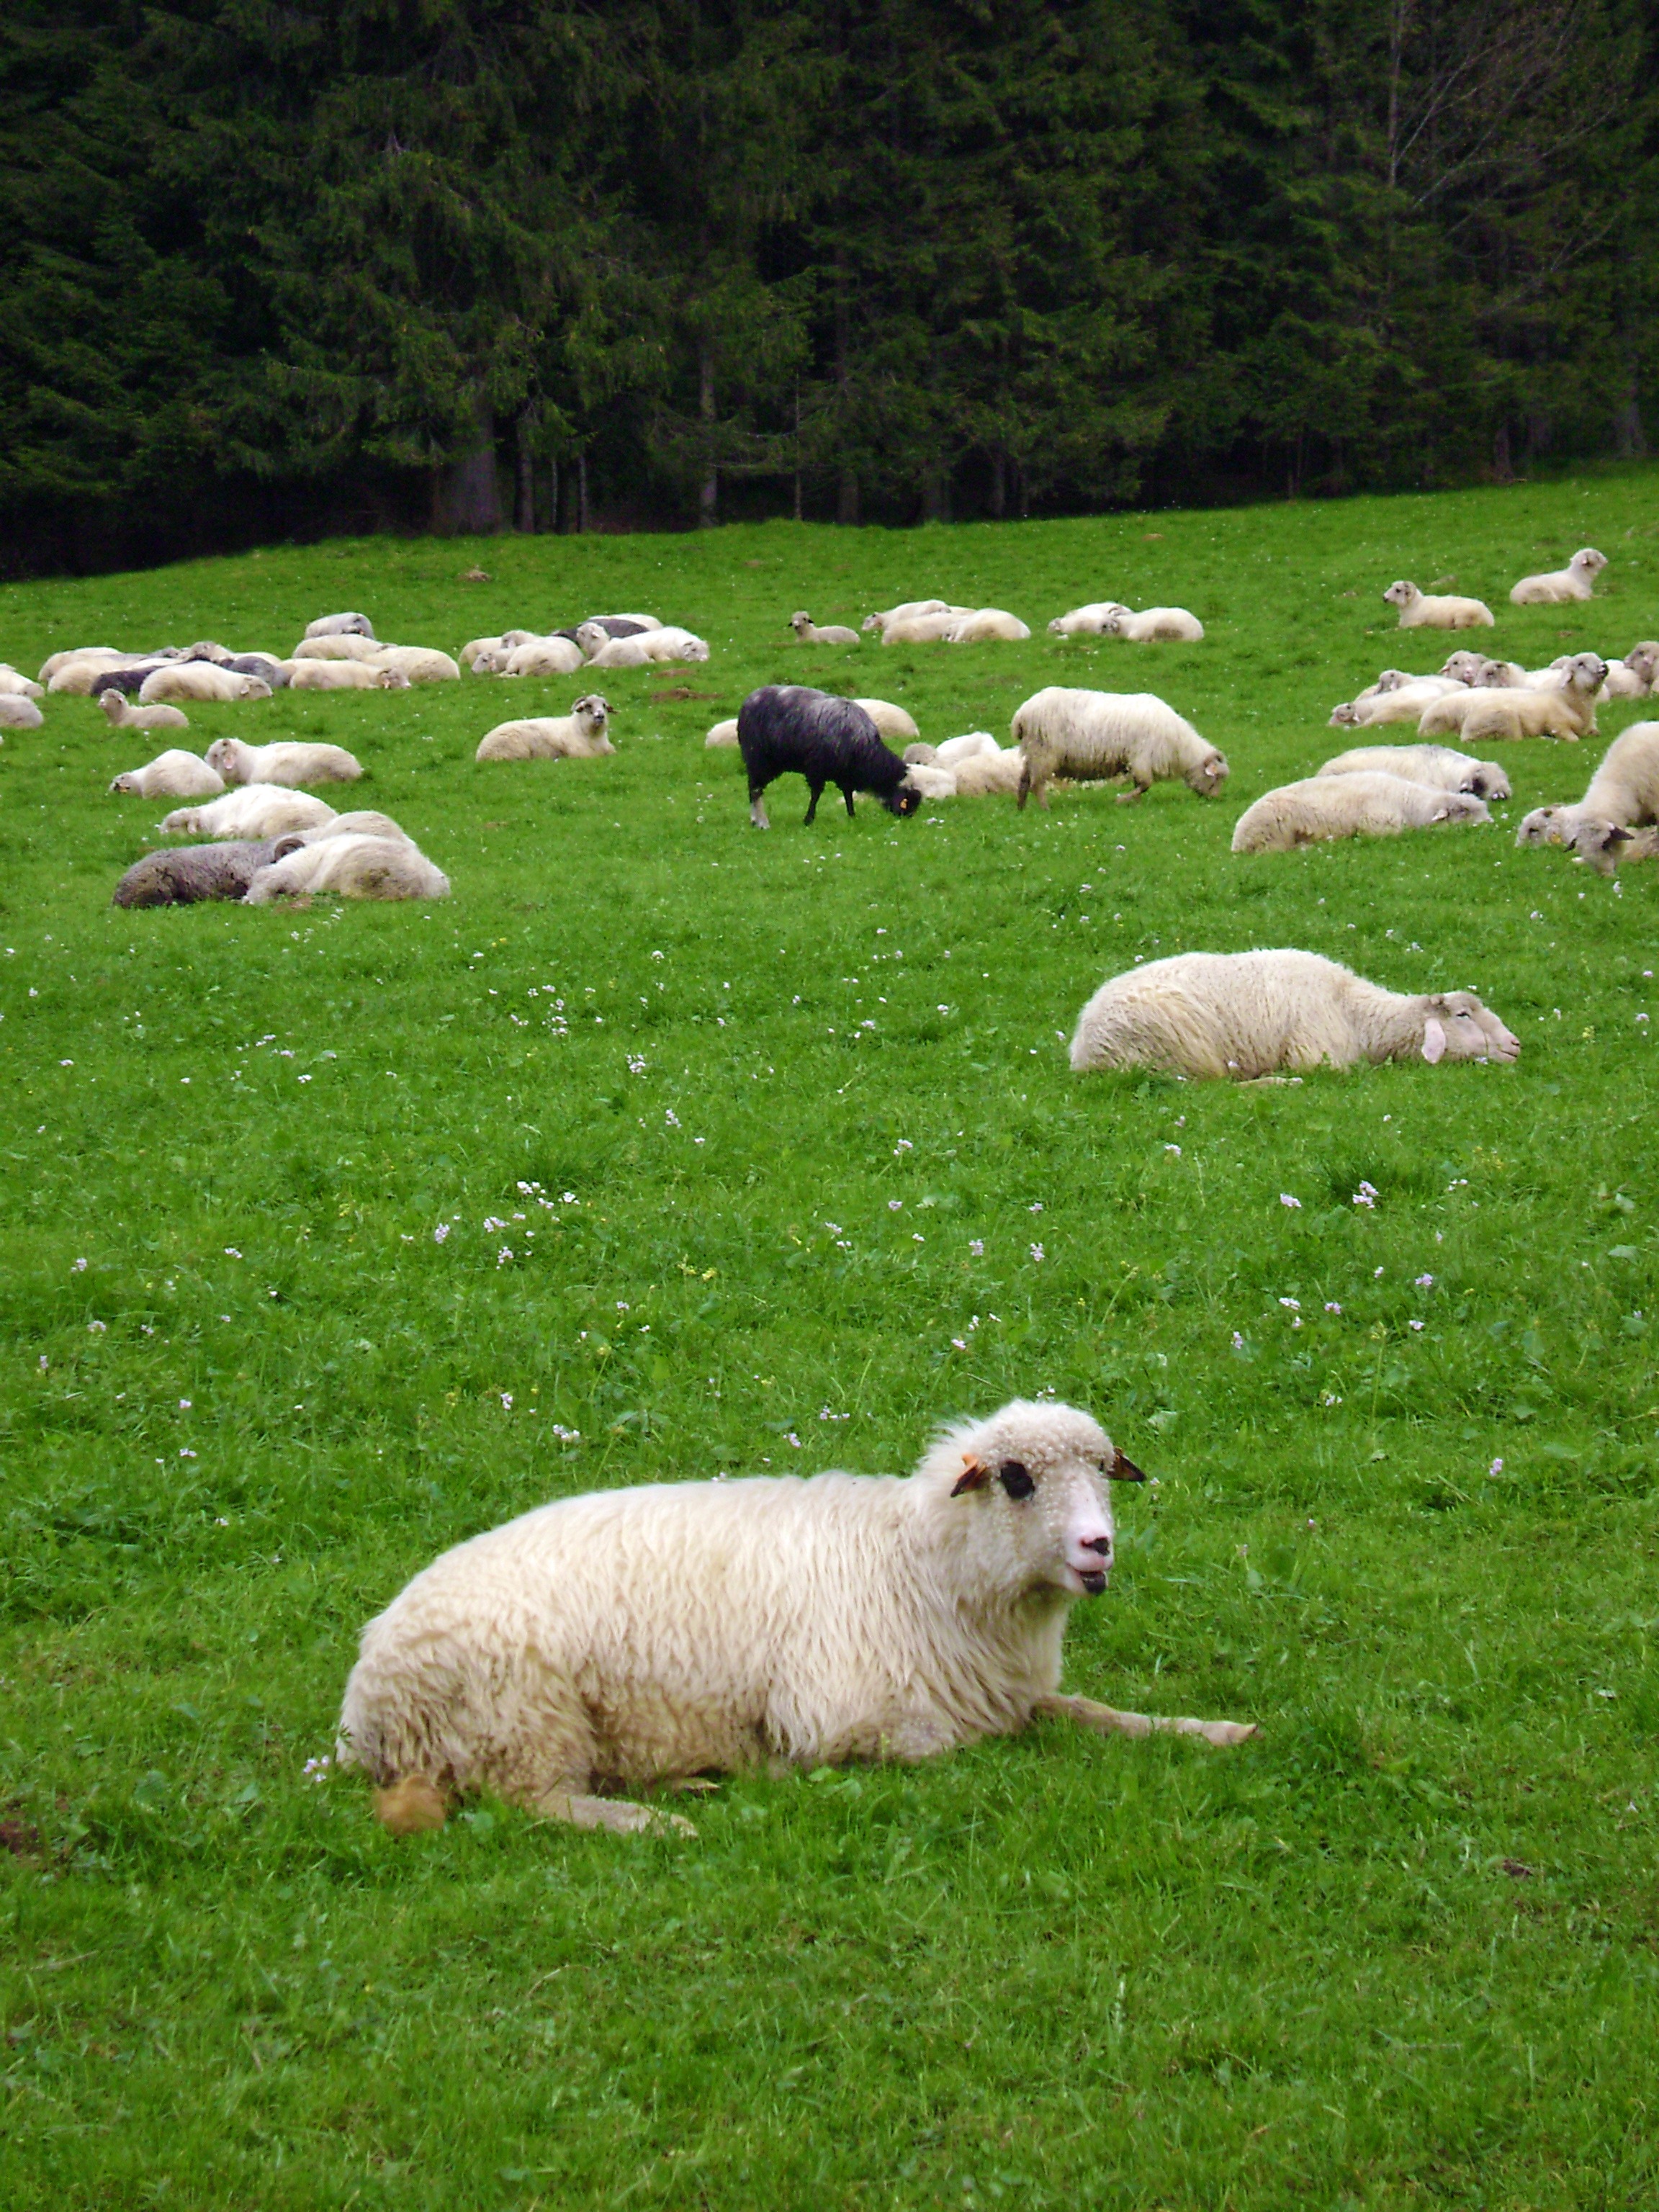
grass, lawn, meadow, flower, herd, pasture, grazing, sheep, mammal, fauna, mountains, grassland, sheeps, black sheep